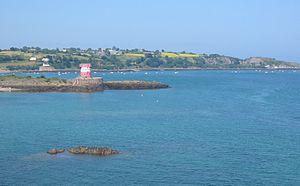
Jersey est la plus grande des îles Anglo-Normandes, dont la capitale est Saint-Hélier. Sa superficie est de 118,2 km² et elle est peuplée de 106 500 habitants en 2011. Elle appartient au bailliage de Jersey.